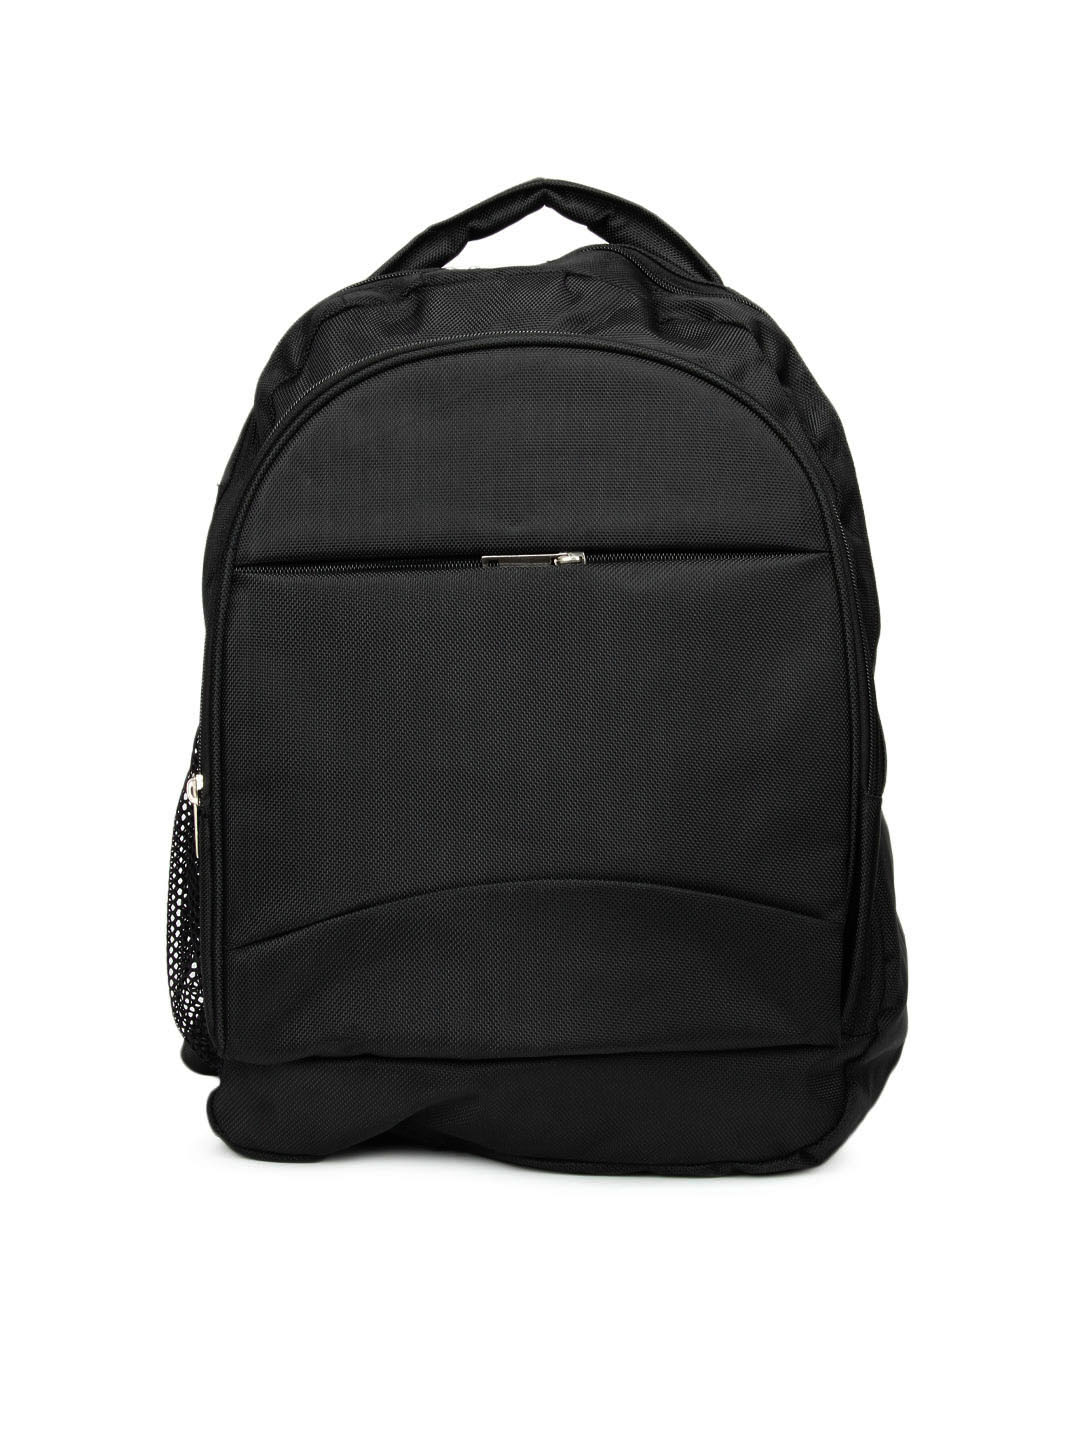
Cabarelli Men Black Backpack
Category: Accessories / Bags / Backpacks
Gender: Men
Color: Black
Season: Summer 2012
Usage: Casual